August 2055 lunar eclipse

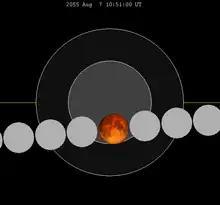
The Moon's hourly motion shown right to left

A partial lunar eclipse will occur at the Moon’s descending node of orbit on Saturday, August 7, 2055, with an umbral magnitude of 0.9606. A lunar eclipse occurs when the Moon moves into the Earth's shadow, causing the Moon to be darkened. A partial lunar eclipse occurs when one part of the Moon is in the Earth's umbra, while the other part is in the Earth's penumbra. Unlike a solar eclipse, which can only be viewed from a relatively small area of the world, a lunar eclipse may be viewed from anywhere on the night side of Earth. Occurring about 4.4 days before apogee (on August 11, 2055, at 21:00 UTC), the Moon's apparent diameter will be smaller.